Maria Sansone

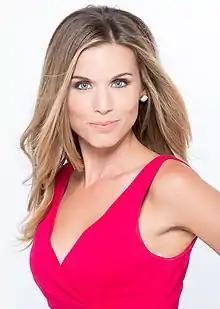
Sansone in August 2014

Maria Grace Sansone (born February 26, 1981) is an American television personality. Sansone is the former co-anchor of "Good Day LA" on KTTV Fox 11 in Los Angeles until January 2017 and is a former field reporter for WNBC 4 New York, appearing daily on "LX New York". She has also appeared on shows and networks such as "Access Hollywood", "Extra", "On the Red Carpet", ABC, NBC, MTV, TV Guide Network, Yahoo!, CBS Sports, NESN and ESPN.